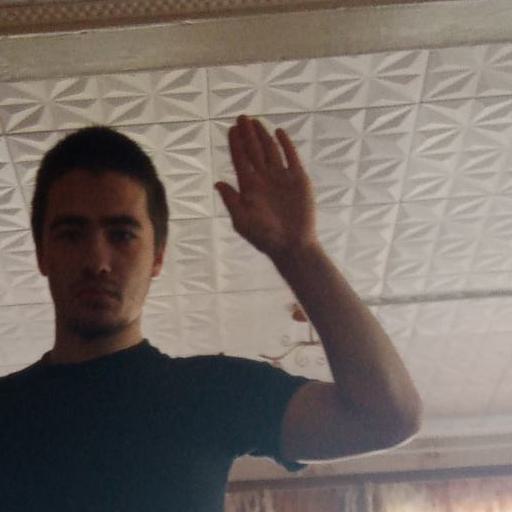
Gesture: stop